Simon Wright (politician)

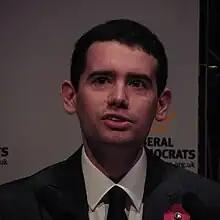
Wright in 2010

Simon James Wright (born 15 September 1979) is a former British Liberal Democrat politician, who served as the Member of Parliament for Norwich South from 2010 to 2015. Wright defeated frontbench incumbent Charles Clarke (Labour), winning 29.7% of the votes and a narrow majority of 310 votes. He is now chief executive officer of a Norfolk-based charity, Nelson's Journey.